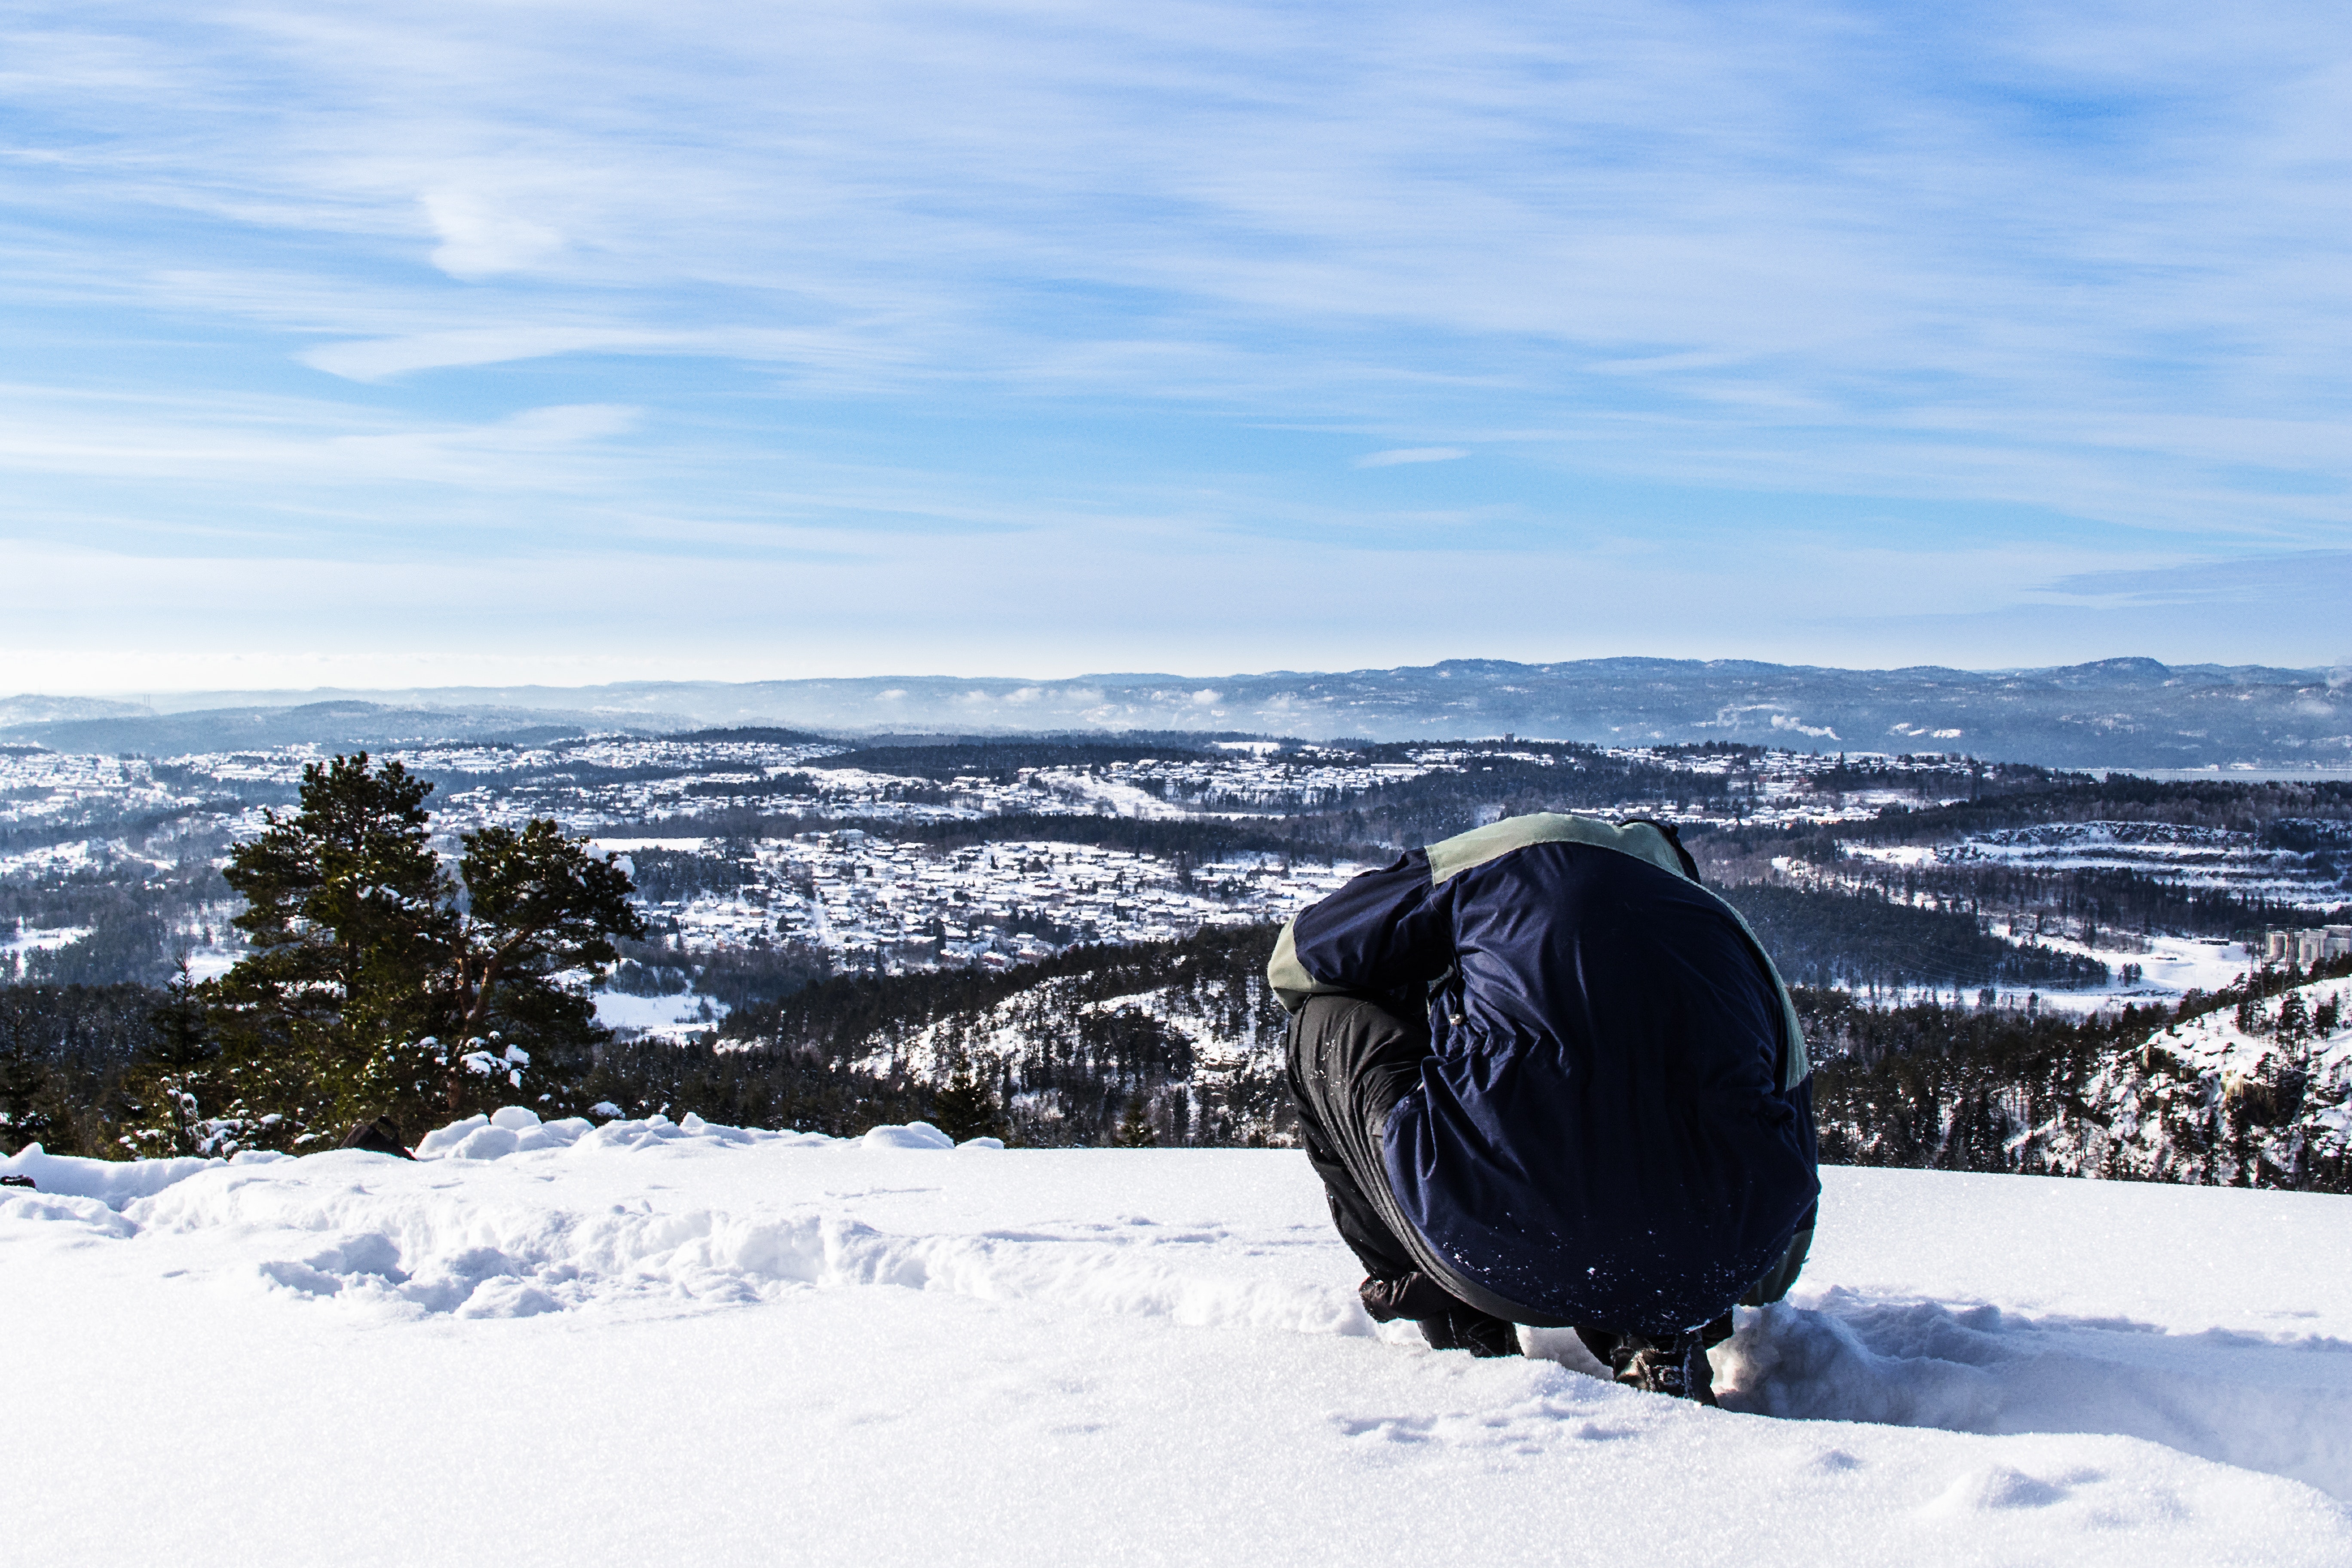
snow, winter, sky, freezing, tree, ice, landscape, mountain, hill, fell, geological phenomenon, arctic, cloud, ice cap, plant, vacation